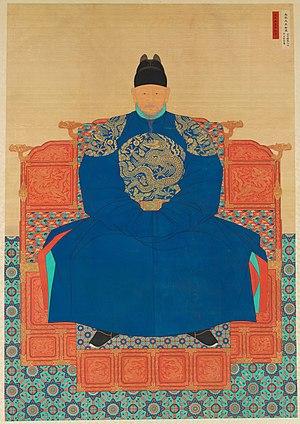
Taejo est un souverain coréen. Fondateur de la dynastie Joseon en 1392, il règne pendant six ans avant de céder le pouvoir à ses fils, Jeongjong en 1399 puis Taejong en 1400.